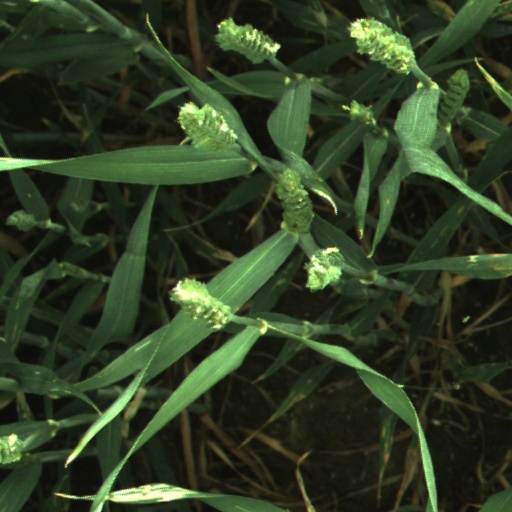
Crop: wheat